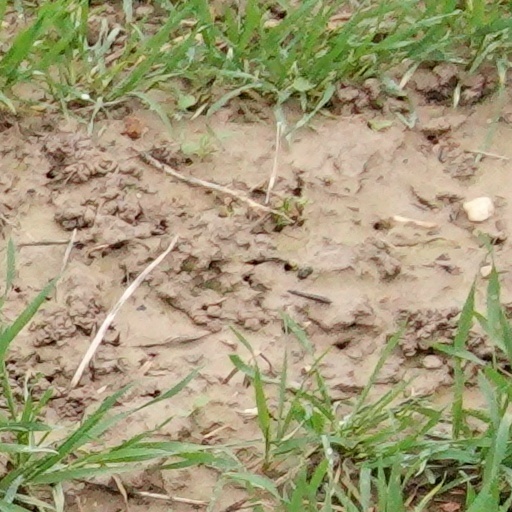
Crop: wheat